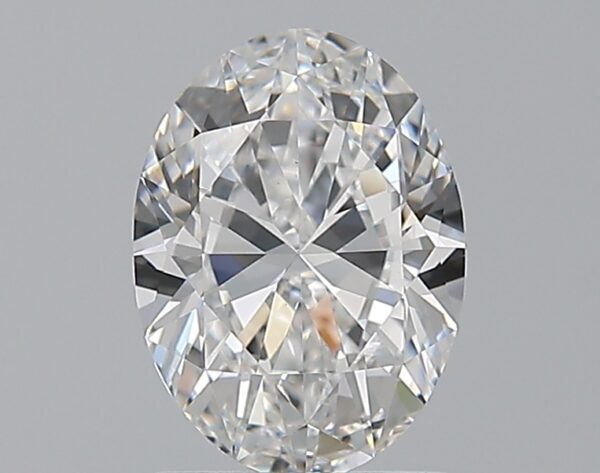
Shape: oval
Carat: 1.5
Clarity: VS1
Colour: D
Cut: EX
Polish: EX
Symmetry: EX
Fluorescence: F
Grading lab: GIA
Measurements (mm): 8.72 x 6.38 x 3.96